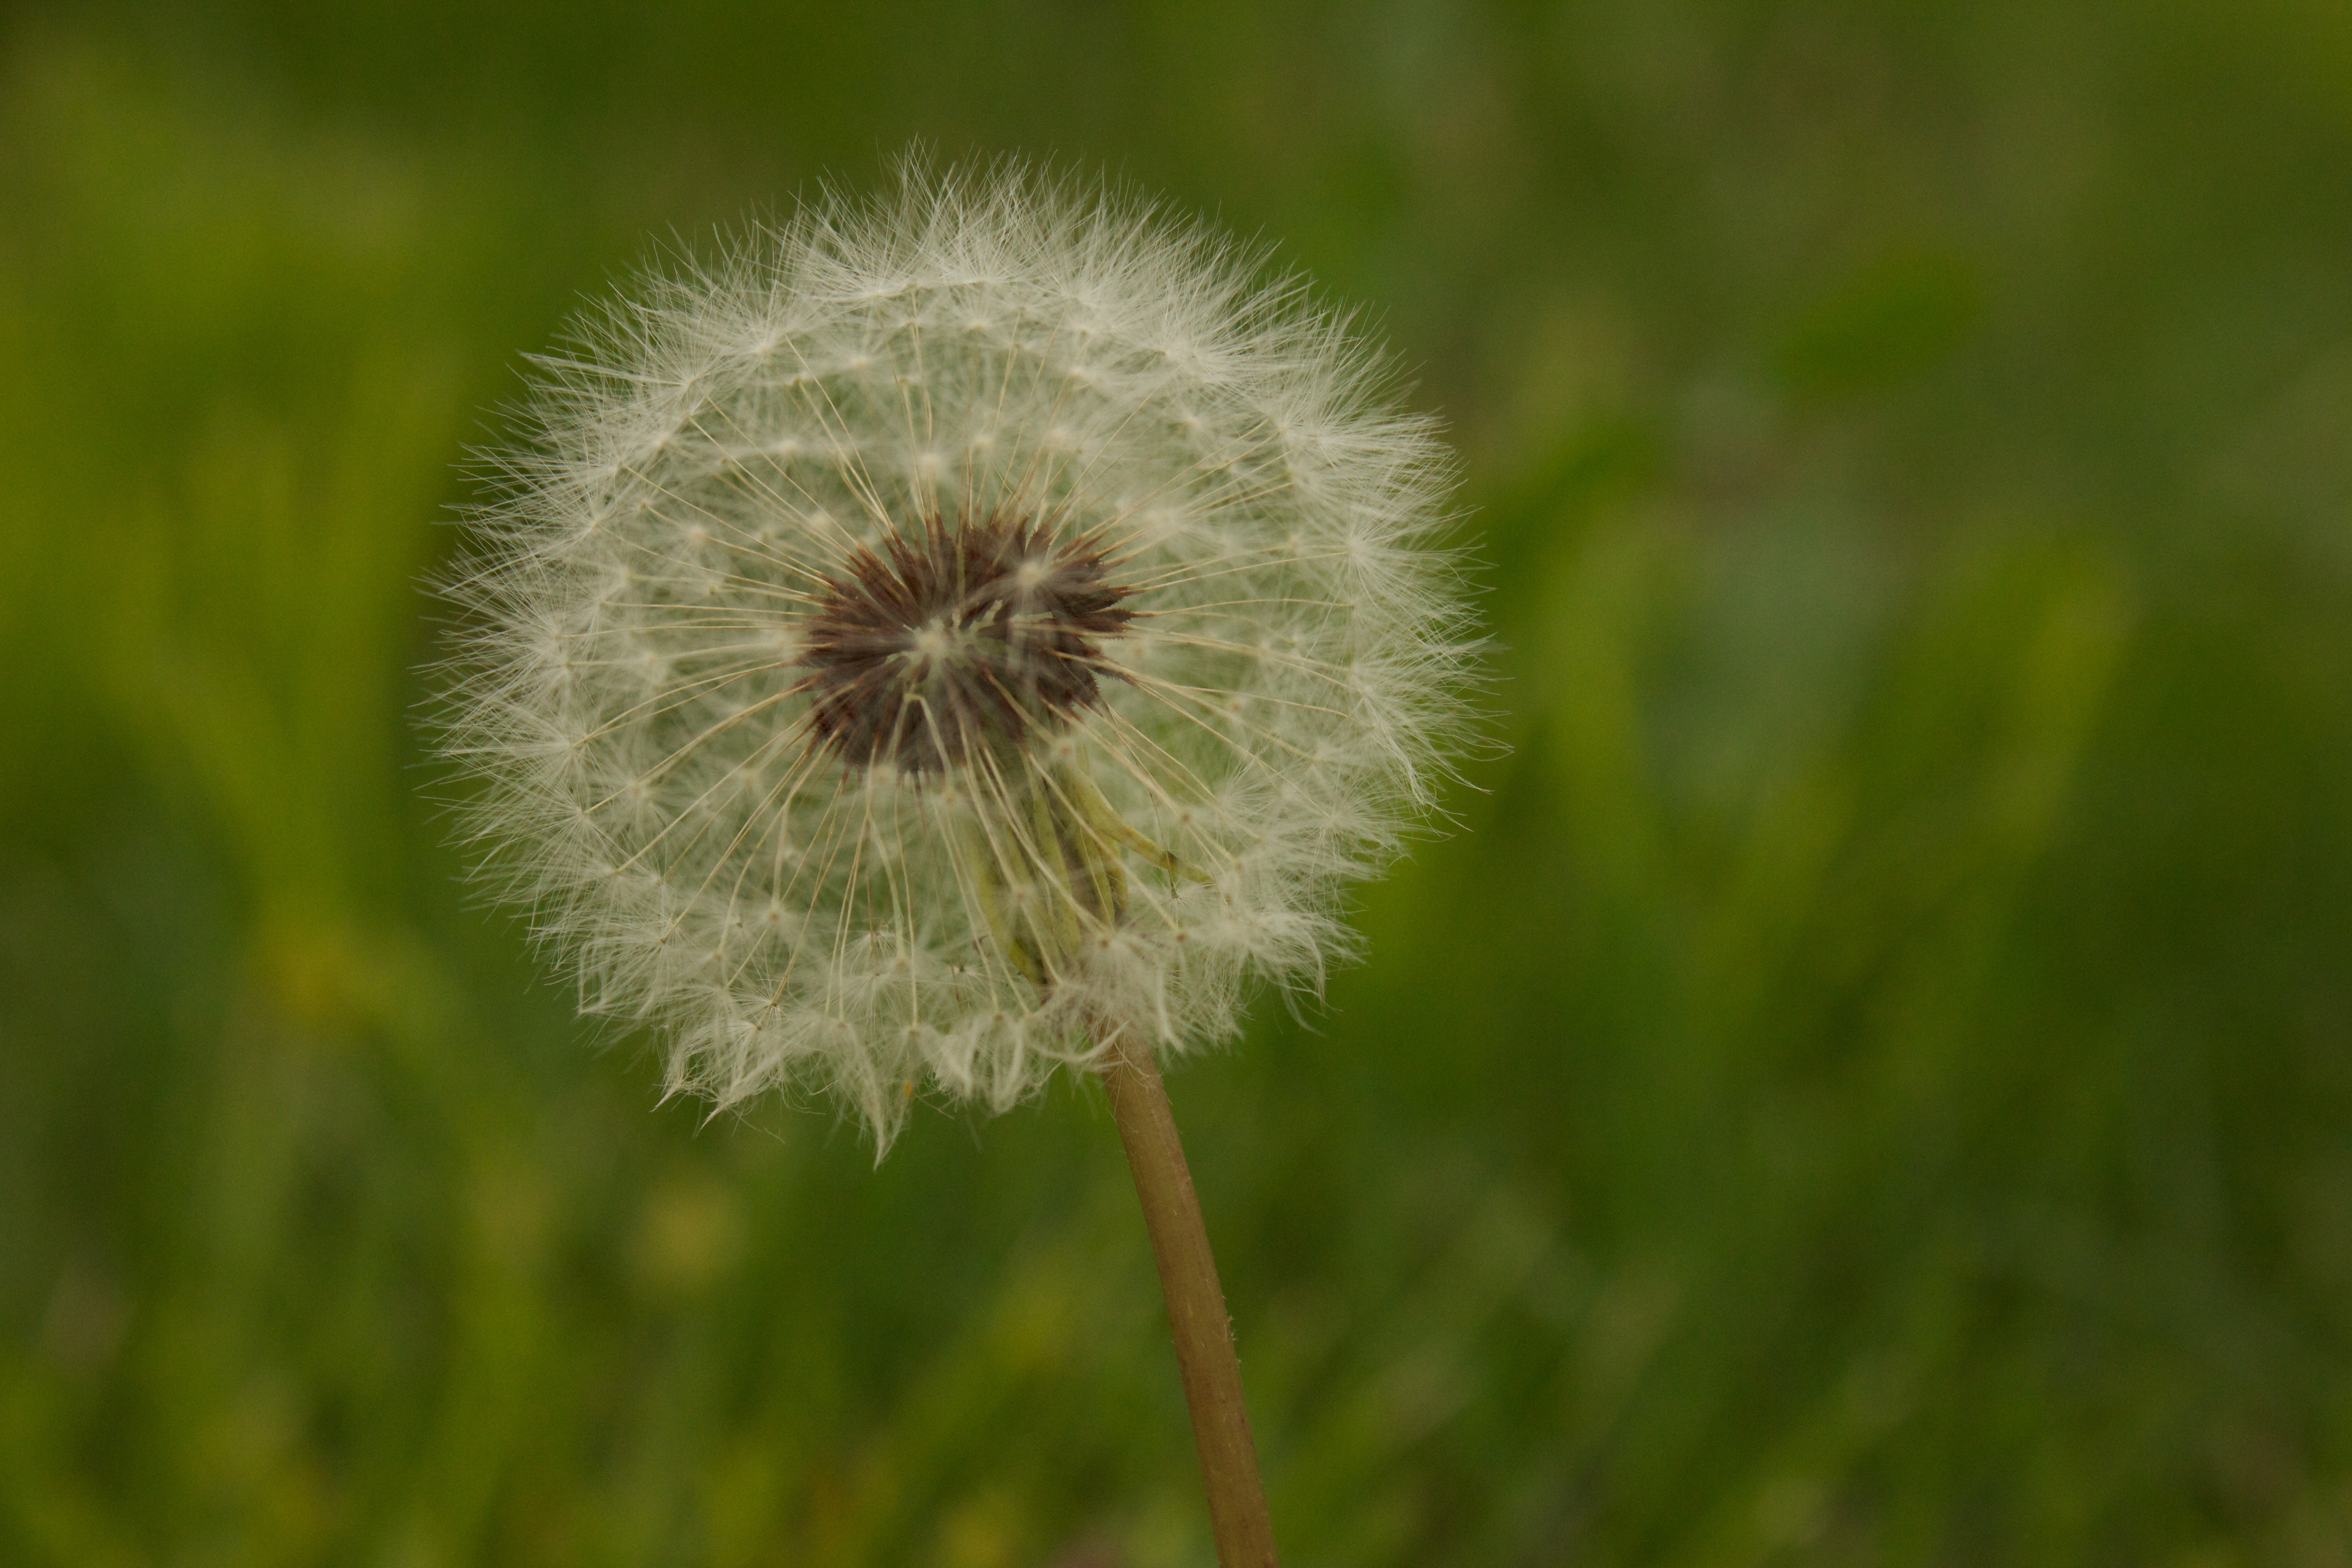
nature, grass, plant, field, meadow, dandelion, prairie, flower, green, botany, flora, wildflower, close up, grassland, macro photography, flowering plant, daisy family, grass family, plant stem, land plant